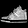
Label: Sneaker